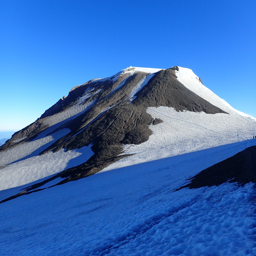
view back up to the true summit .